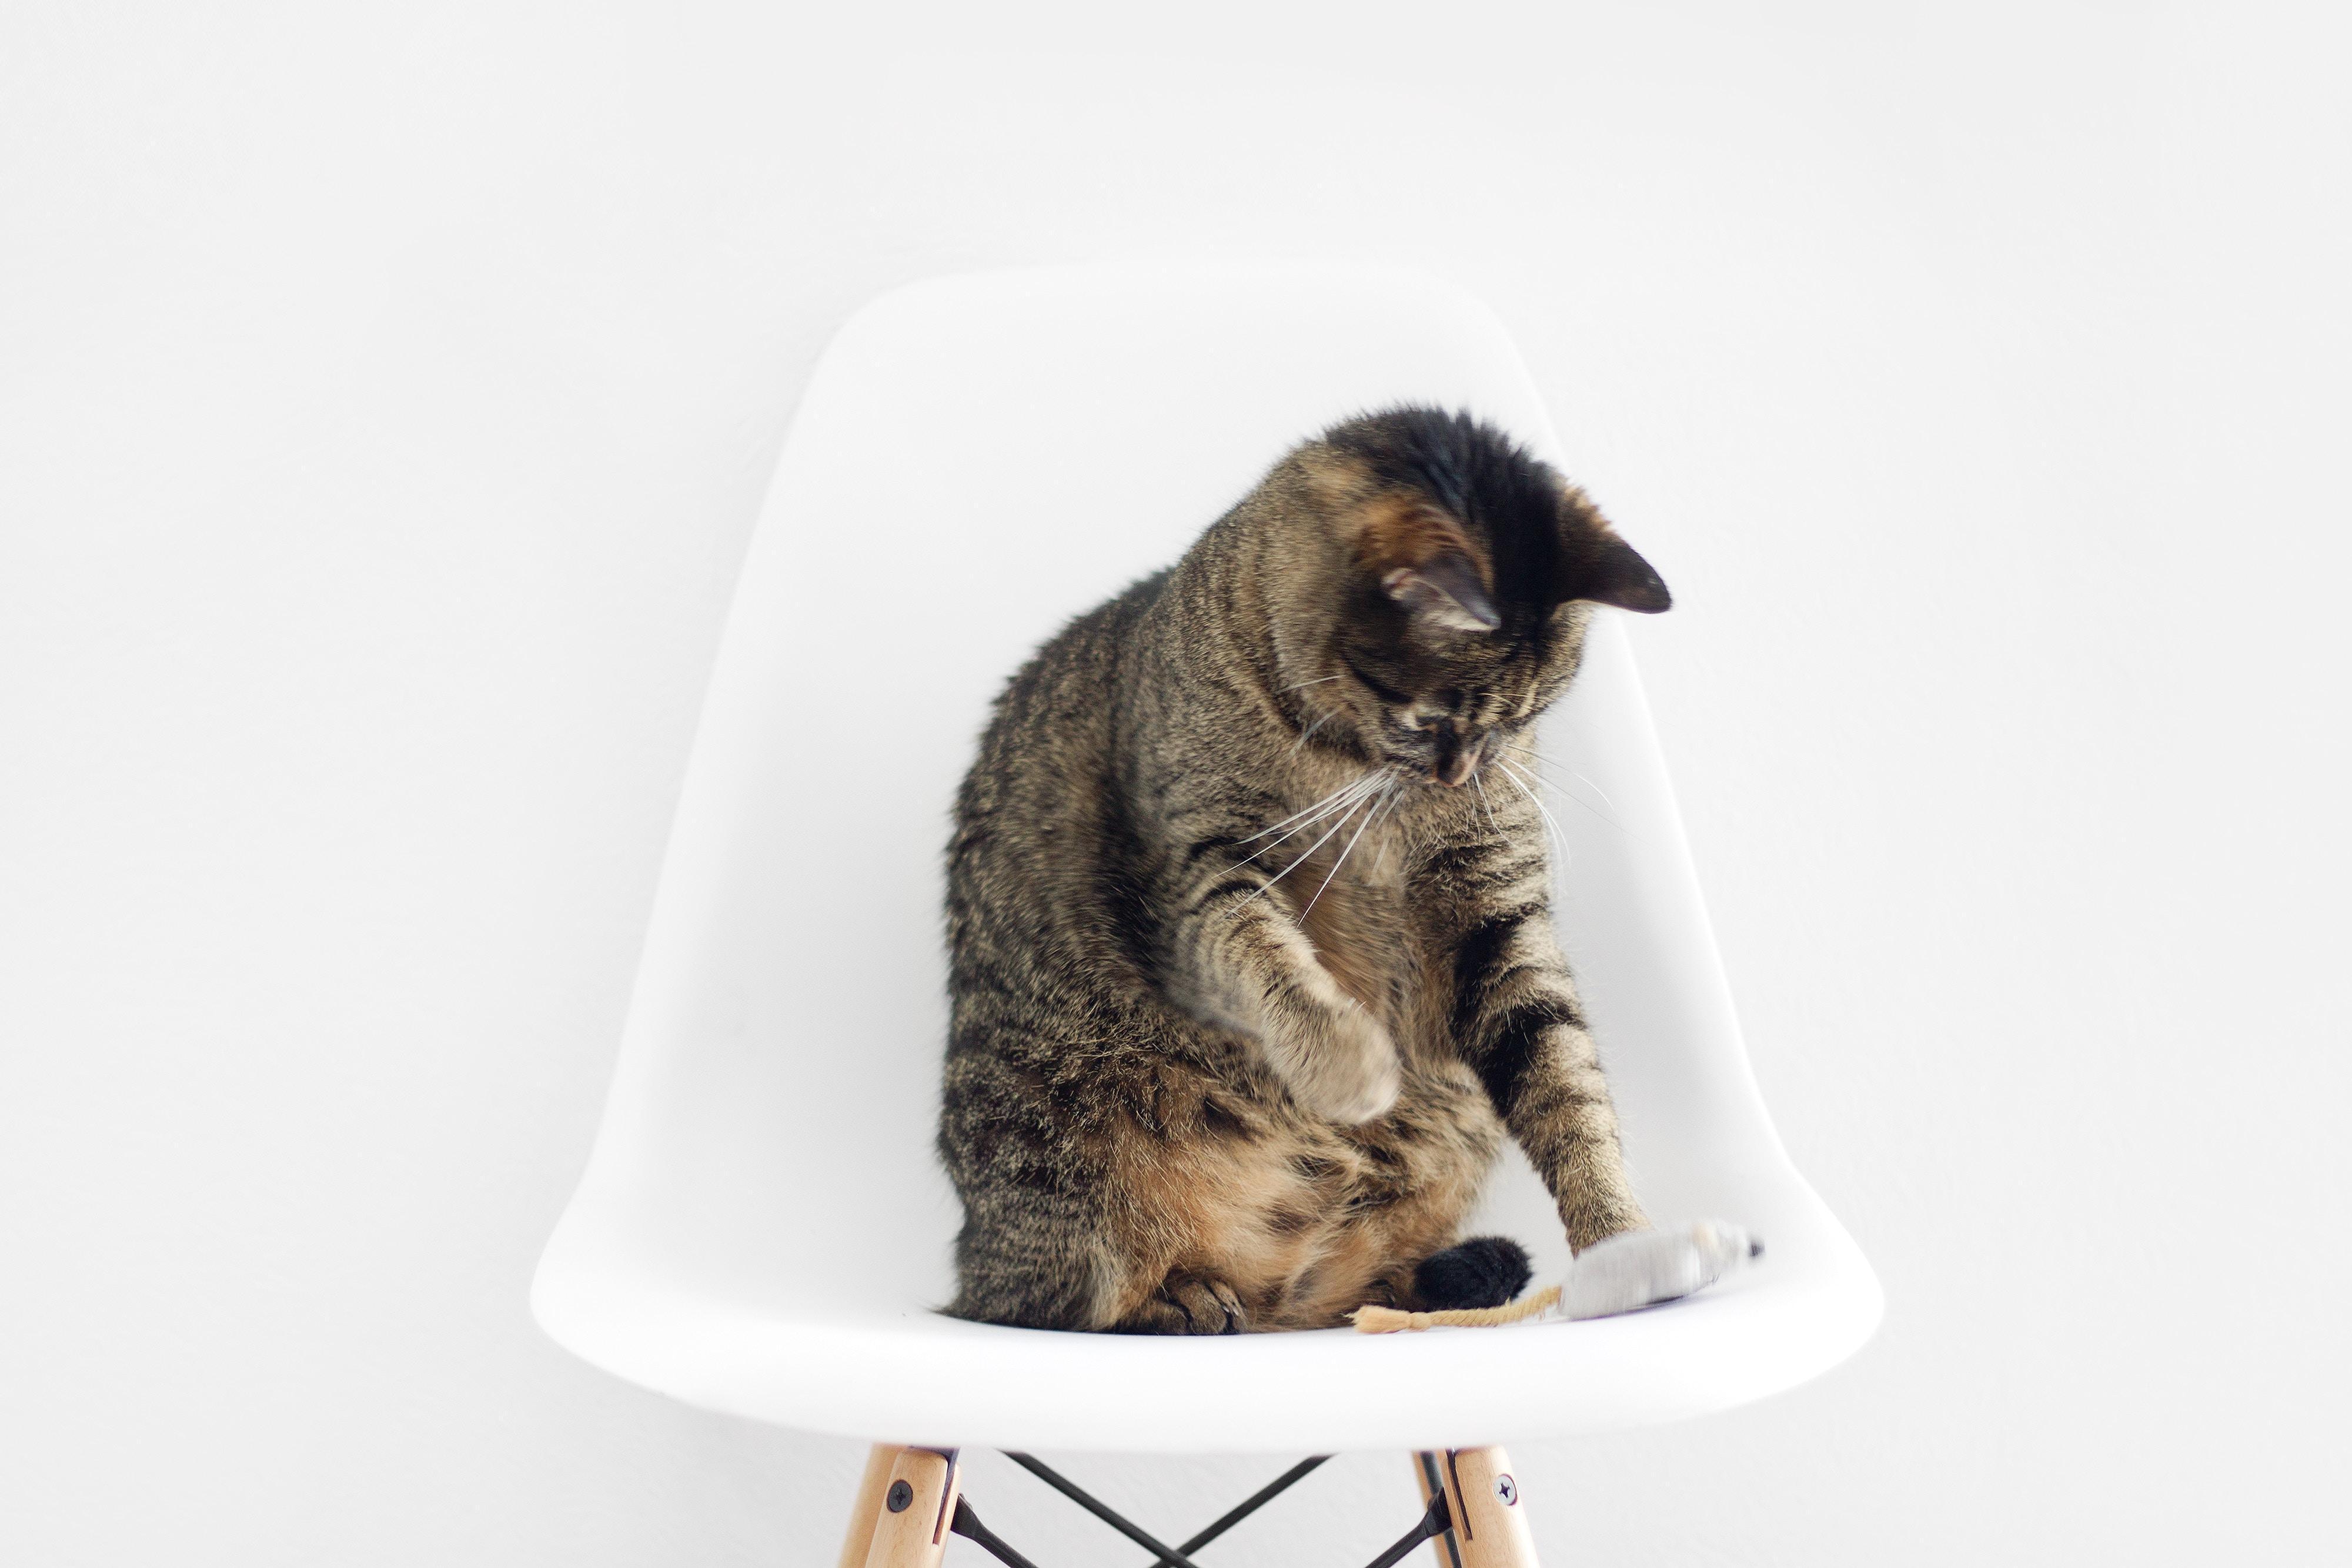
cat